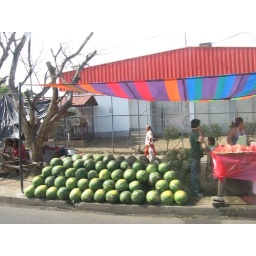
This fruit vendor on the side of the road is a common in Managua.